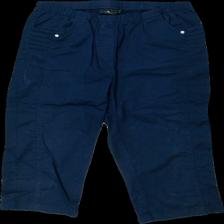
View: front
Type: Trousers
Category: Ladies
Brand: Brandtex
Colors: Blue
Material: 100% Cotton
Cut: Cropped
Size: 40
Stains: Minor
Damage: stain
Damage location: top left
Damage 2: stain
Damage 2 location: middle right
Damage 3: stain
Damage 3 location: bottom left
Price range: <50
Recommended usage: Recycle
Description: Blue trousers